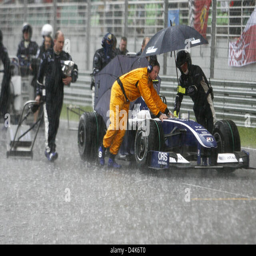
mechanics push back the racing car of athlete as the grand